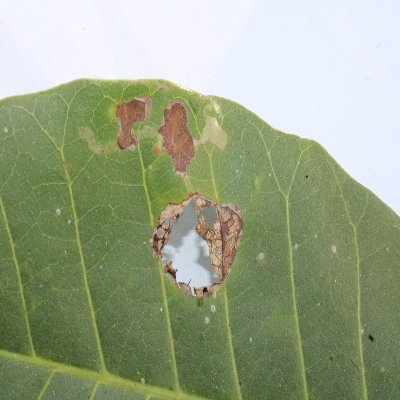
Crop: Cashew
Condition: leaf miner